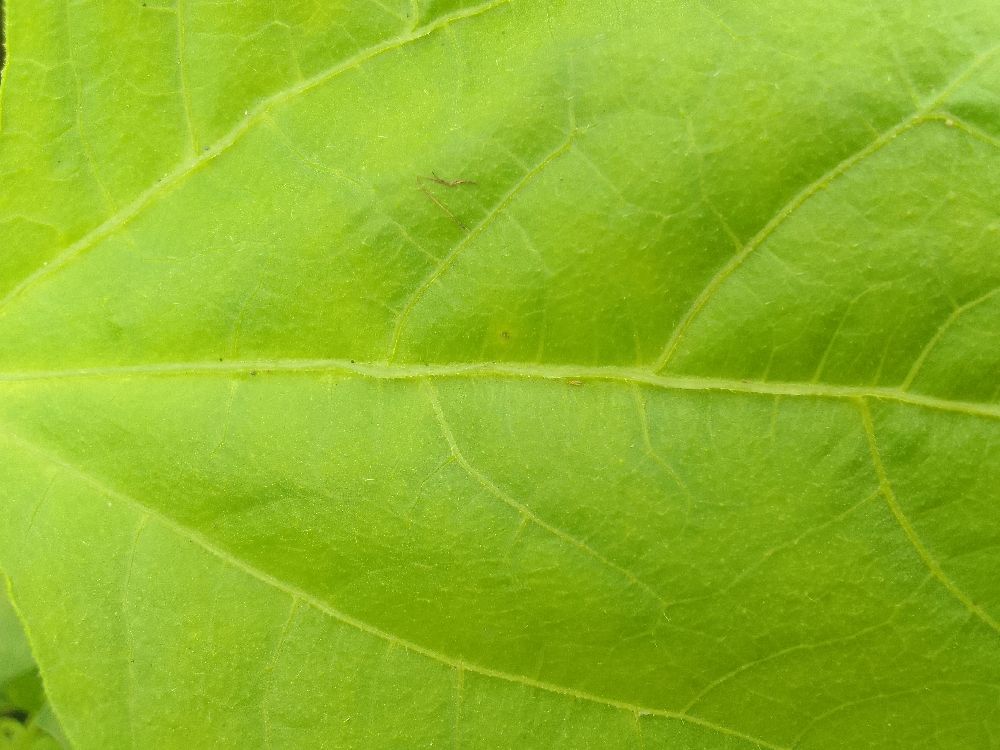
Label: healthy